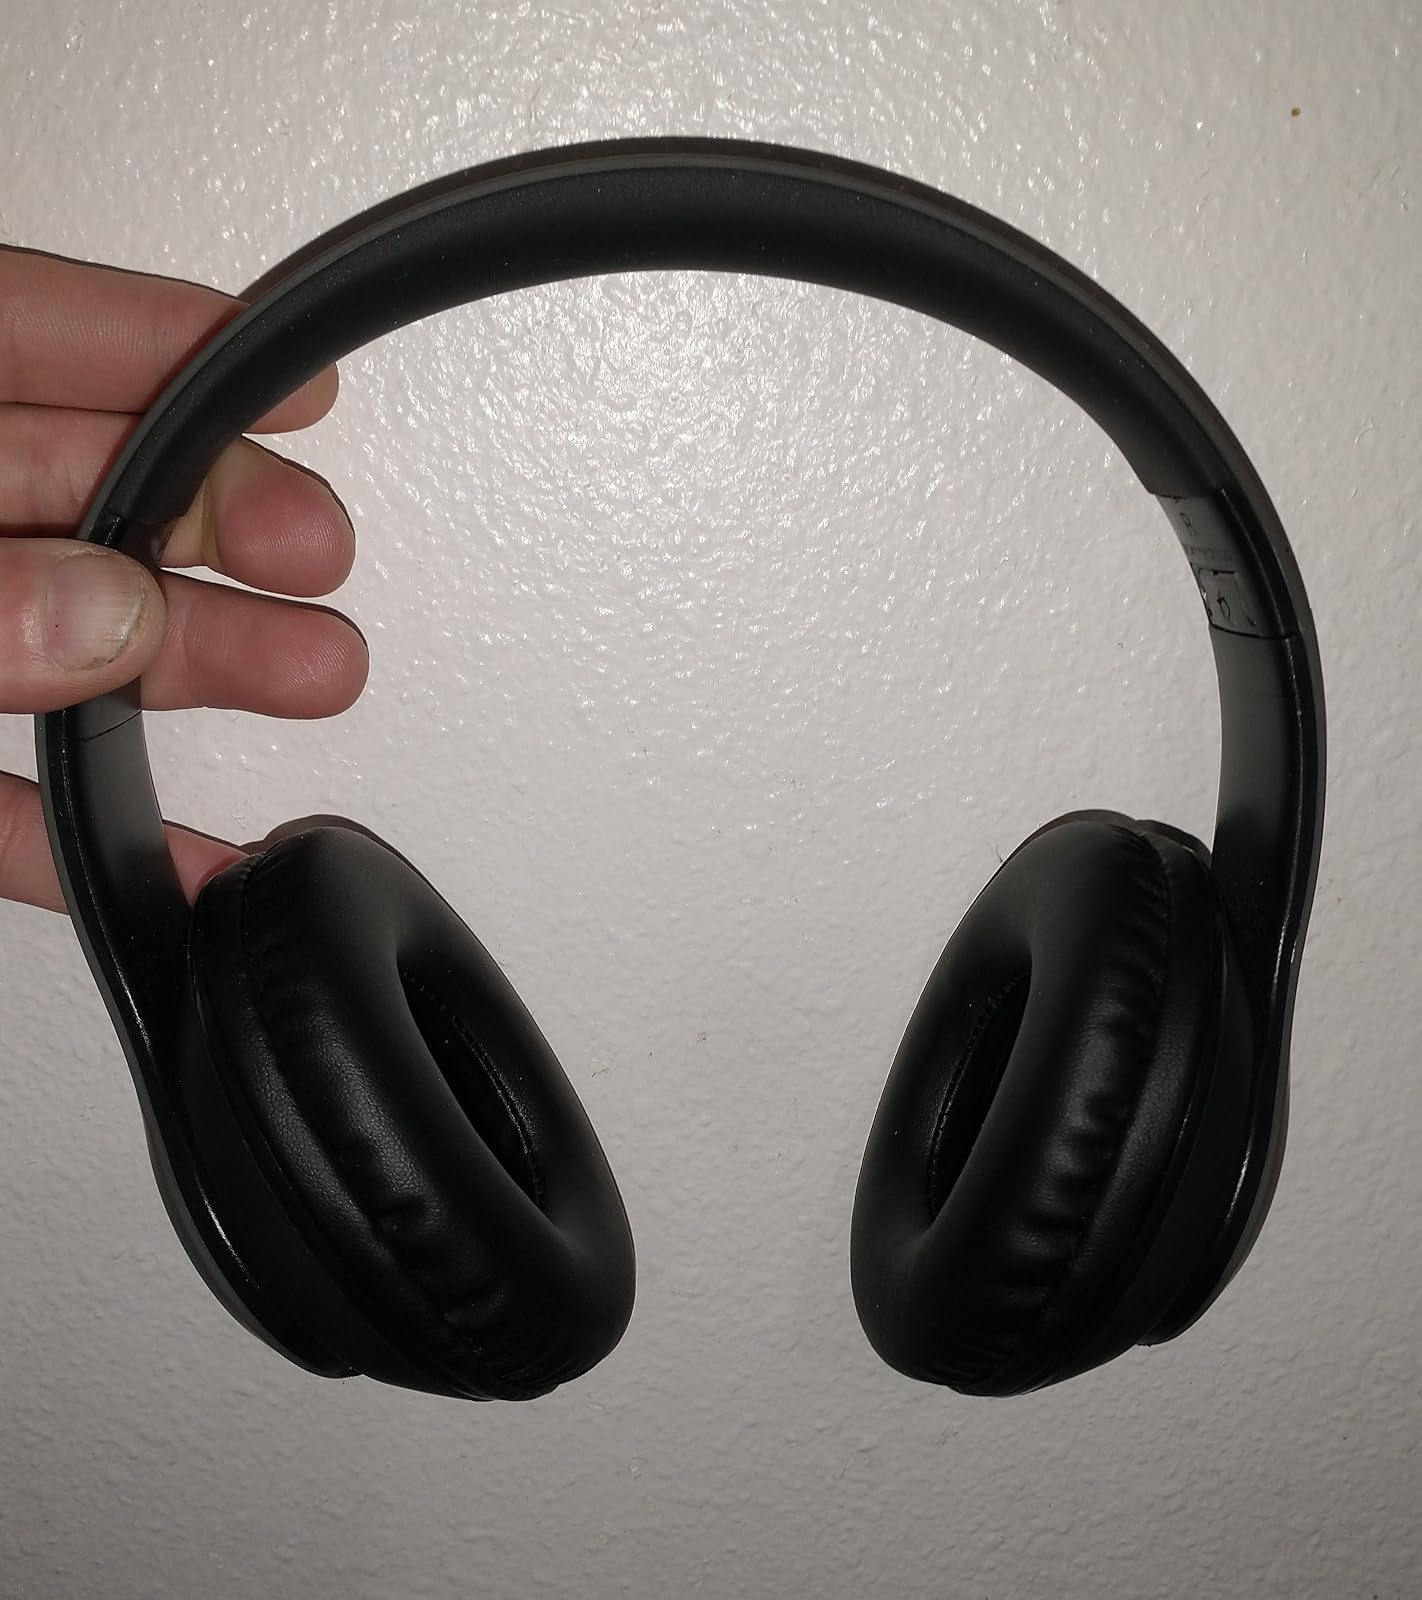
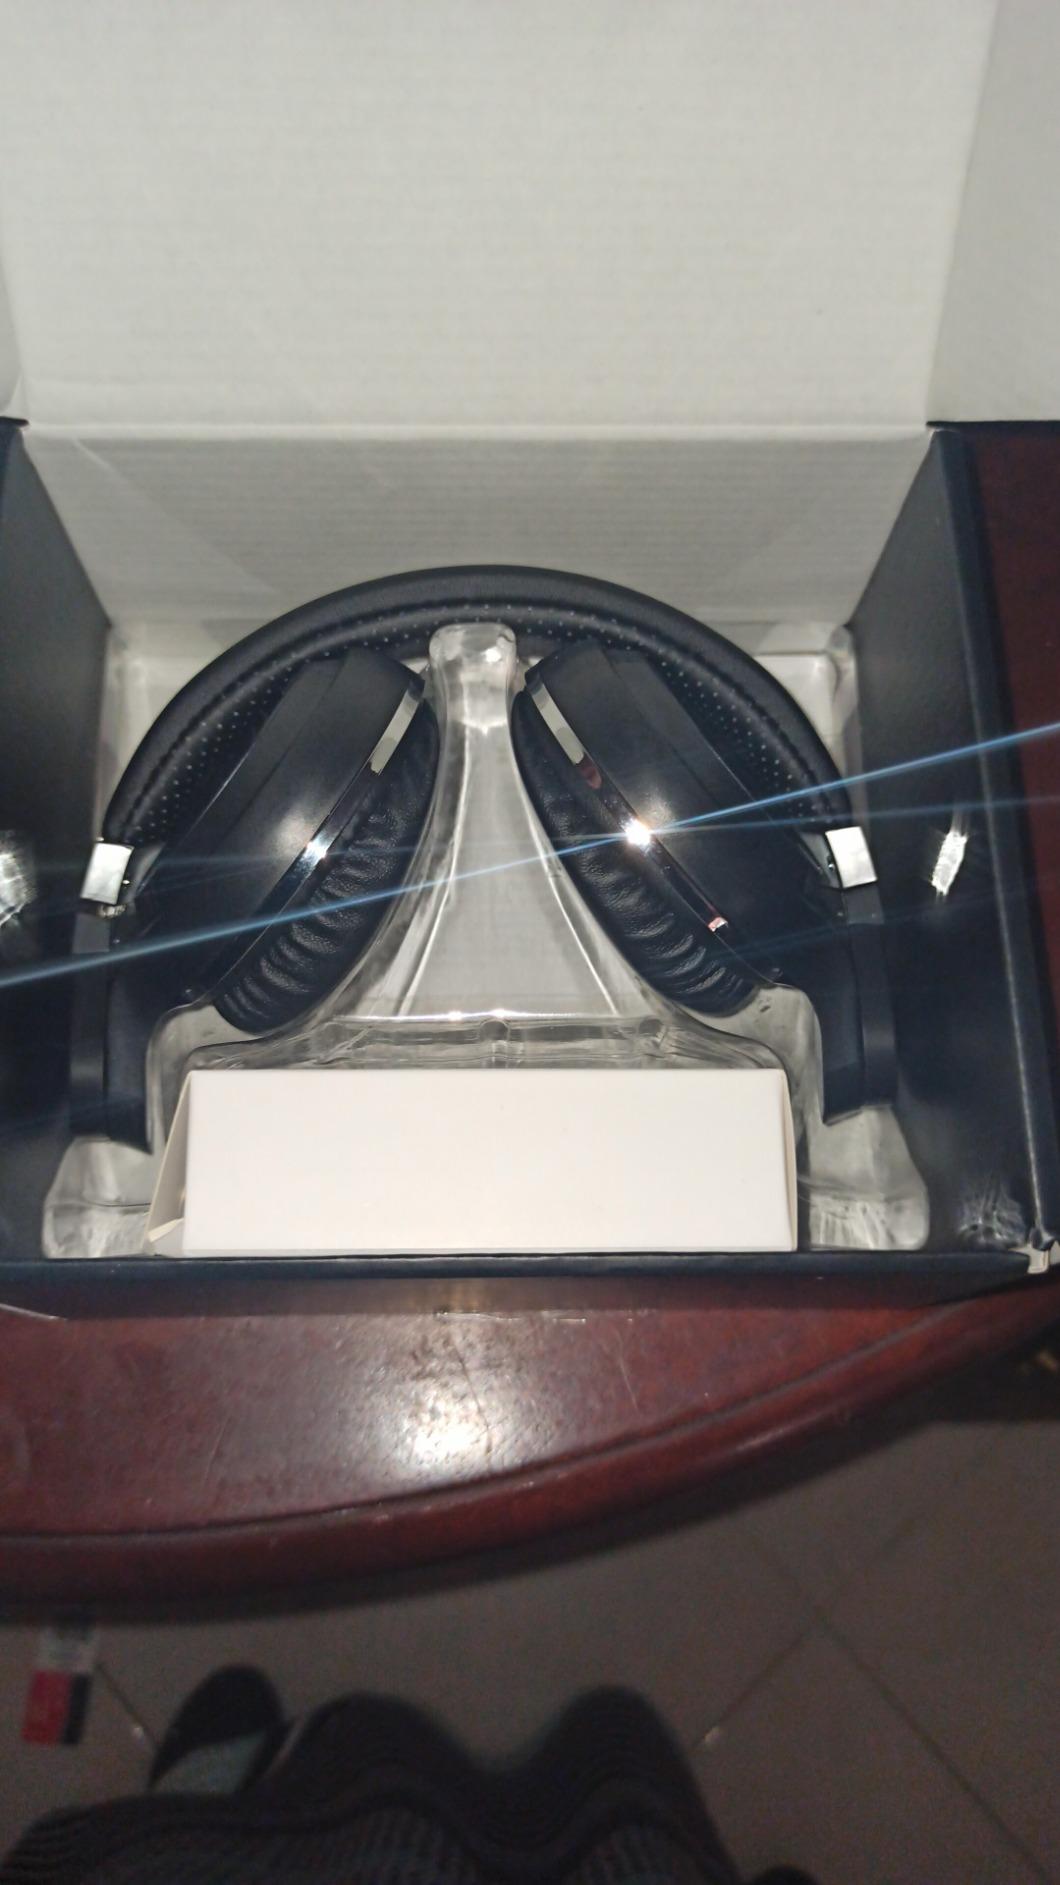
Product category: headphones
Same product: no